Hybrid (biology)

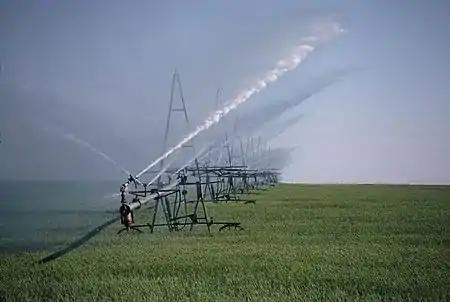
The Green Revolution of the 20th century relied on hybridization to create high-yielding varieties, along with increased reliance on inputs of fertilizers, pesticides, and irrigation.

In agriculture and animal husbandry, the Green Revolution's use of conventional hybridization increased yields by breeding high-yielding varieties. The replacement of locally indigenous breeds, compounded with unintentional cross-pollination and crossbreeding (genetic mixing), has reduced the gene pools of various wild and indigenous breeds resulting in the loss of genetic diversity. Since the indigenous breeds are often well-adapted to local extremes in climate and have immunity to local pathogens, this can be a significant genetic erosion of the gene pool for future breeding. Therefore, commercial plant geneticists strive to breed "widely adapted" cultivars to counteract this tendency.